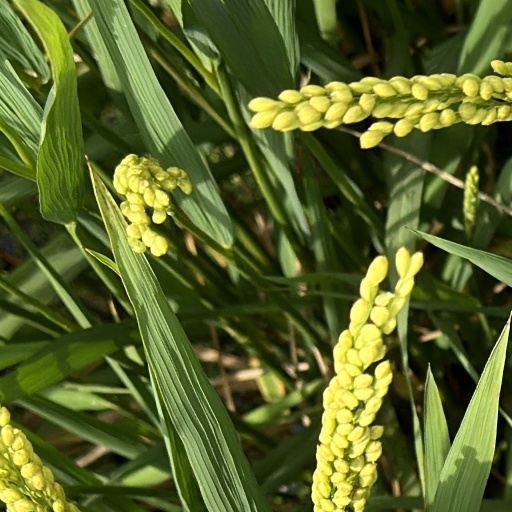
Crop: rice